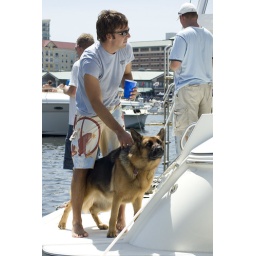
Several canine family members were spotted in the water and on the many boats crowding the bay.